Marine prokaryotes

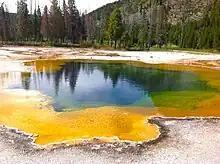
Archaea were initially viewed as extremophiles living in harsh environments, such as the yellow archaea pictured here in a hot spring, but they have since been found in a much broader range of habitats.

The archaea (Greek for "ancient") constitute a domain and kingdom of single-celled microorganisms. These microbes are prokaryotes, meaning they have no cell nucleus or any other membrane-bound organelles in their cells.